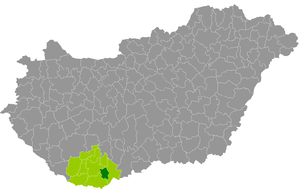
Le district de Bóly est un des 10 districts du comitat de Baranya en Hongrie. Créé en 2013, il rassemble 16 localités dont une ville, Bóly, le chef-lieu du district.